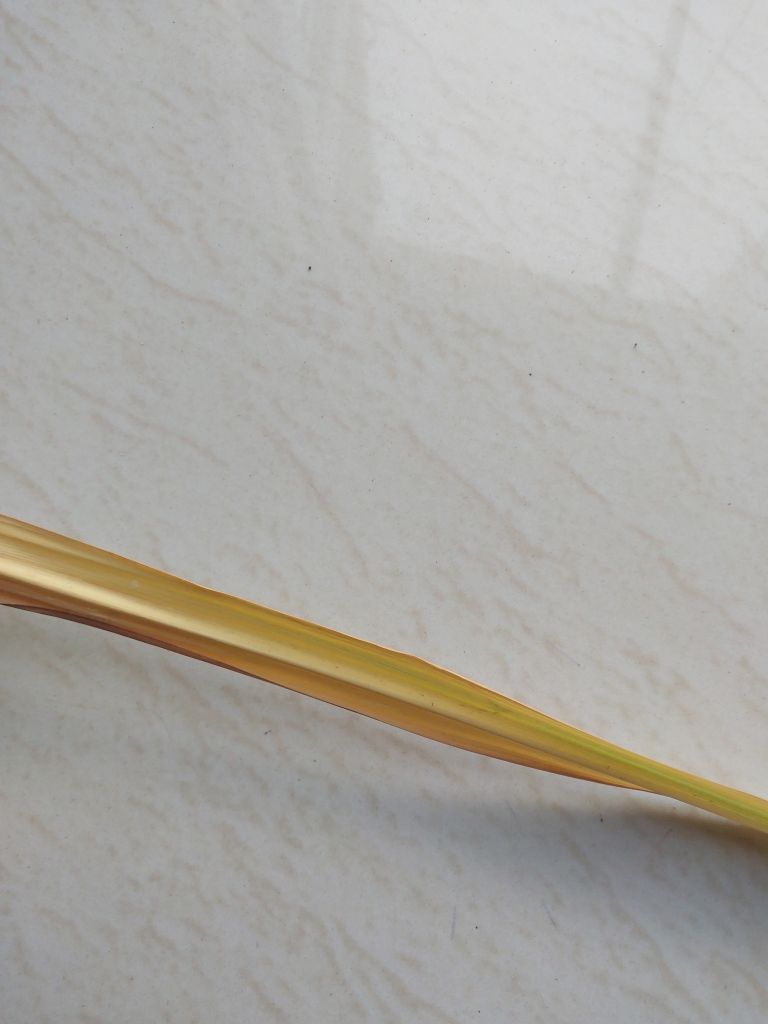
Label: Yellow Leaf